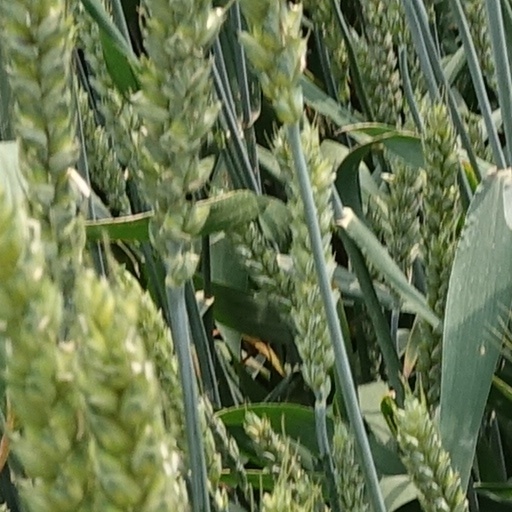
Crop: wheat